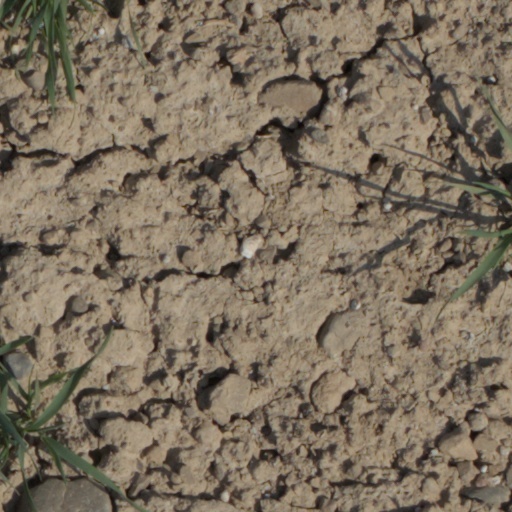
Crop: wheat